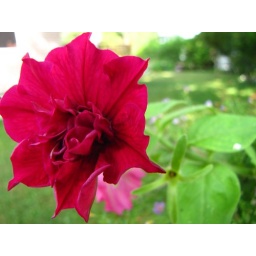
This brillent red against the lime green cought my eye .